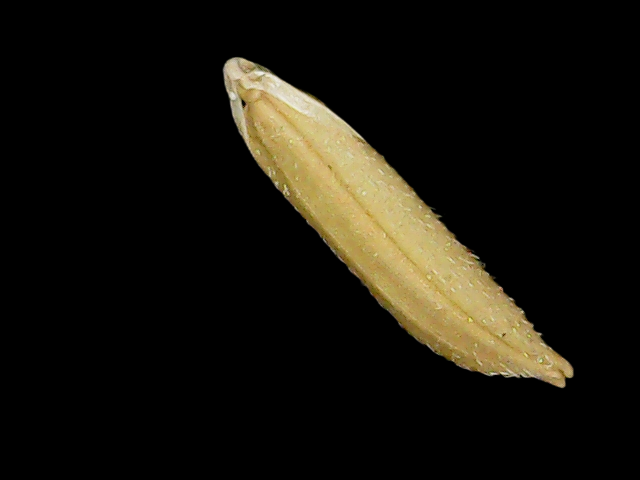
Rice variety: Binadhan07